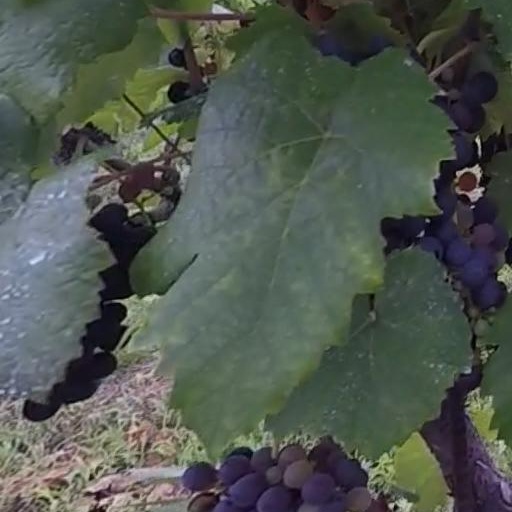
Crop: grape